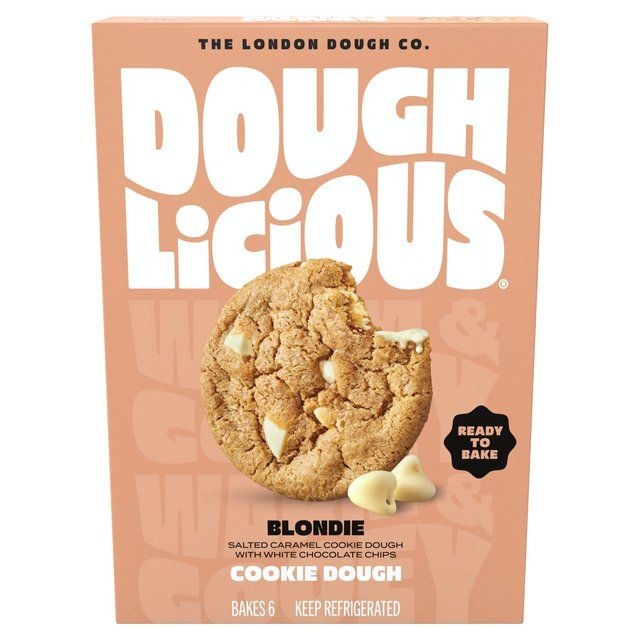
Doughlicious Blondie Salted Caramel&White Chocolate ReadytoBake CookieDough   204g
The Cookie Dough Delicious is Made from..Doughlicious makes snacking simple! Bake warm and gooey gourmet cookies to perfection in minutes. Our pre-portioned dough maximises convenience and minimises food waste - bake the whole pack to share or go from chiller to yum for one.Handcrafted in London, our cookie dough is gluten-free certified and made from the finest ingredients with renewable electricity, empowering you to make super sneaky good cookies anytime!When your cookie cravings strike, answer with Doughlicious - where tasting good never felt oh-so right. Now that's how to Dough Good! Product information The Cookie Dough Delicious is Made from.. Doughlicious makes snacking simple! Bake warm and gooey gourmet cookies to perfection in minutes. Our pre-portioned dough maximises convenience and minimises food waste - bake the whole pack to share or go from chiller to yum for one. Handcrafted in London, our cookie dough is gluten-free certified and made from the finest ingredients with renewable electricity, empowering you to make super sneaky good cookies anytime! When your cookie cravings strike, answer with Doughlicious - where tasting good never felt oh-so right. Now that's how to Dough Good! Ready to Bake, Salted Caramel Cookie Dough with White Chocolate Chips, Vegetarian Society Approved, Gluten Free Certified, HCO - Halal Certification Organisation - Halal -Healthy-Hygienic Frozen Suitable for freezing Suitable for vegetarians LIFE 1m + Product life guaranteed for 1 month. Instructions Oven cook - From Chilled. Preheat oven 160C or 140C. In a fan assisted oven (gas mark 3/4). Place one or more cookie dough portions 2 inches apart on baking sheet lined with baking paper. Bake 14-16 minutes for a warm and gooey cookie. Bake 16-18 minutes for a crispy crunchy cookie. Remove from the oven. Rest on baking sheet - cookies continue to bake as they cool. Enjoy! Baking Tips: Always pre-heat your oven. Bake one tray at a time. We like a thick cookie - if you prefer a flatter cookie press dough down slightly with a spatula before baking. Do not consume raw cookie dough. Package Type Box Recycling Information Box - Recycle; Film - Do Not Recycle; Tray - Recycle Other Information Full Product Name: Salted Caramel Cookie Dough with White Chocolate Chips Storage: If purchased chilled: Consume or freeze before est before date\. Once frozen, consume within 1 year. If purchased frozen: consume before est before date\. If defrosted, keep chilled and consume within 90 days. Once tray is opened, store chilled and consume within 7 days. Do not refreeze once defrosted. Safety Warning: DO NOT CONSUME RAW COOKIE DOUGH. Usage: 6 Servings Additional Information: FSC - FSC Mix, Packaging / Supporting responsible forestry, FSC C023017, www.fsc.org Doughlicious - The London Dough Co. is the trade name of Doughlicious Limited, London, UK. Brand Doughlicious Devour more at doughlicious.co.uk Buy women built Doughlicious is committed to corporate social responsibility and the environment. Manufacturer Doughlicious Ltd., Unit 3, Heron Trading Estate, London, W3 0RA. Return To Address Doughlicious Ltd., Unit 3, Heron Trading Estate, London, W3 0RA. Contact@doughlicious.co.uk Ingredients Gluten-Free Oat Flour, Sugar, Coconut Oil, Rice Flour, Gluten-Free Oat Drink (Water, Gluten Free Oats , Sunflower Oil, Salt), White Chocolate (8.7%) Sugar, Cocoa Butter, Whole Milk Powder, Emulsifier ( Soya Lecithin), Vanilla Extract, Miso Paste (Water, Soybean , Rice, Salt), Tapioca Starch, Water, Caramel Sauce Caramel (Glucose Syrup, Sugar, Water), Coconut Oil, Stabilisers (Glycerol), Coconut Milk Powder, Apple Fibres, Salt, Emulsifier (Sunflower Lecithin), Flaxseed, Raising Agents (Diphosphates, Sodium Carbonates), Vanilla Extract, Salt, Thickener (Xanthan Gum) Allergen Information Free From Cereals Containing Gluten , May Contain Eggs , Contains Milk , May Contain Nuts , Contains Oats , Contains Soya Allergy Information May contain Eggs and Tree Nuts. Dietary Information Suitable for Vegetarians; Halal, Gluten Free
Brand: M&S
Category: Food, Beverages & Tobacco > Food Items > Cooking & Baking Ingredients > Dough > Cookie & Brownie Dough